Riggs-Zorach House

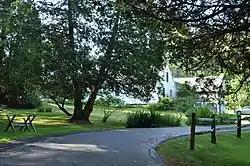

The Riggs-Zorach House is a historic house in the Robinhood area of Georgetown, Maine. Built in the early 19th century for a local state legislator, it is an excellent local example of Federal/Greek Revival period architecture. It is most prominent as the home of artists Marguerite Thompson Zorach and William Zorach in the mid-20th century. The house was listed on the National Register of Historic Places in 1988.